Berkelium

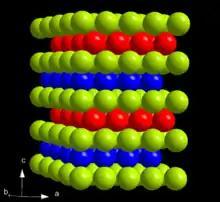
Sequential layers of spheres arranged from top to bottom: GRGBGRGB (G=green, R=red, B=blue)

Berkelium is a soft, silvery-white, radioactive actinide metal. In the periodic table, it is located to the right of the actinide curium, to the left of the actinide californium and below the lanthanide terbium with which it shares many similarities in physical and chemical properties. Its density of 14.78 g/cm lies between those of curium (13.52 g/cm) and californium (15.1 g/cm), as does its melting point of 986 °C, below that of curium (1340 °C) but higher than that of californium (900 °C). Berkelium is relatively soft and has one of the lowest bulk moduli among the actinides, at about 20 GPa (2 Pa).